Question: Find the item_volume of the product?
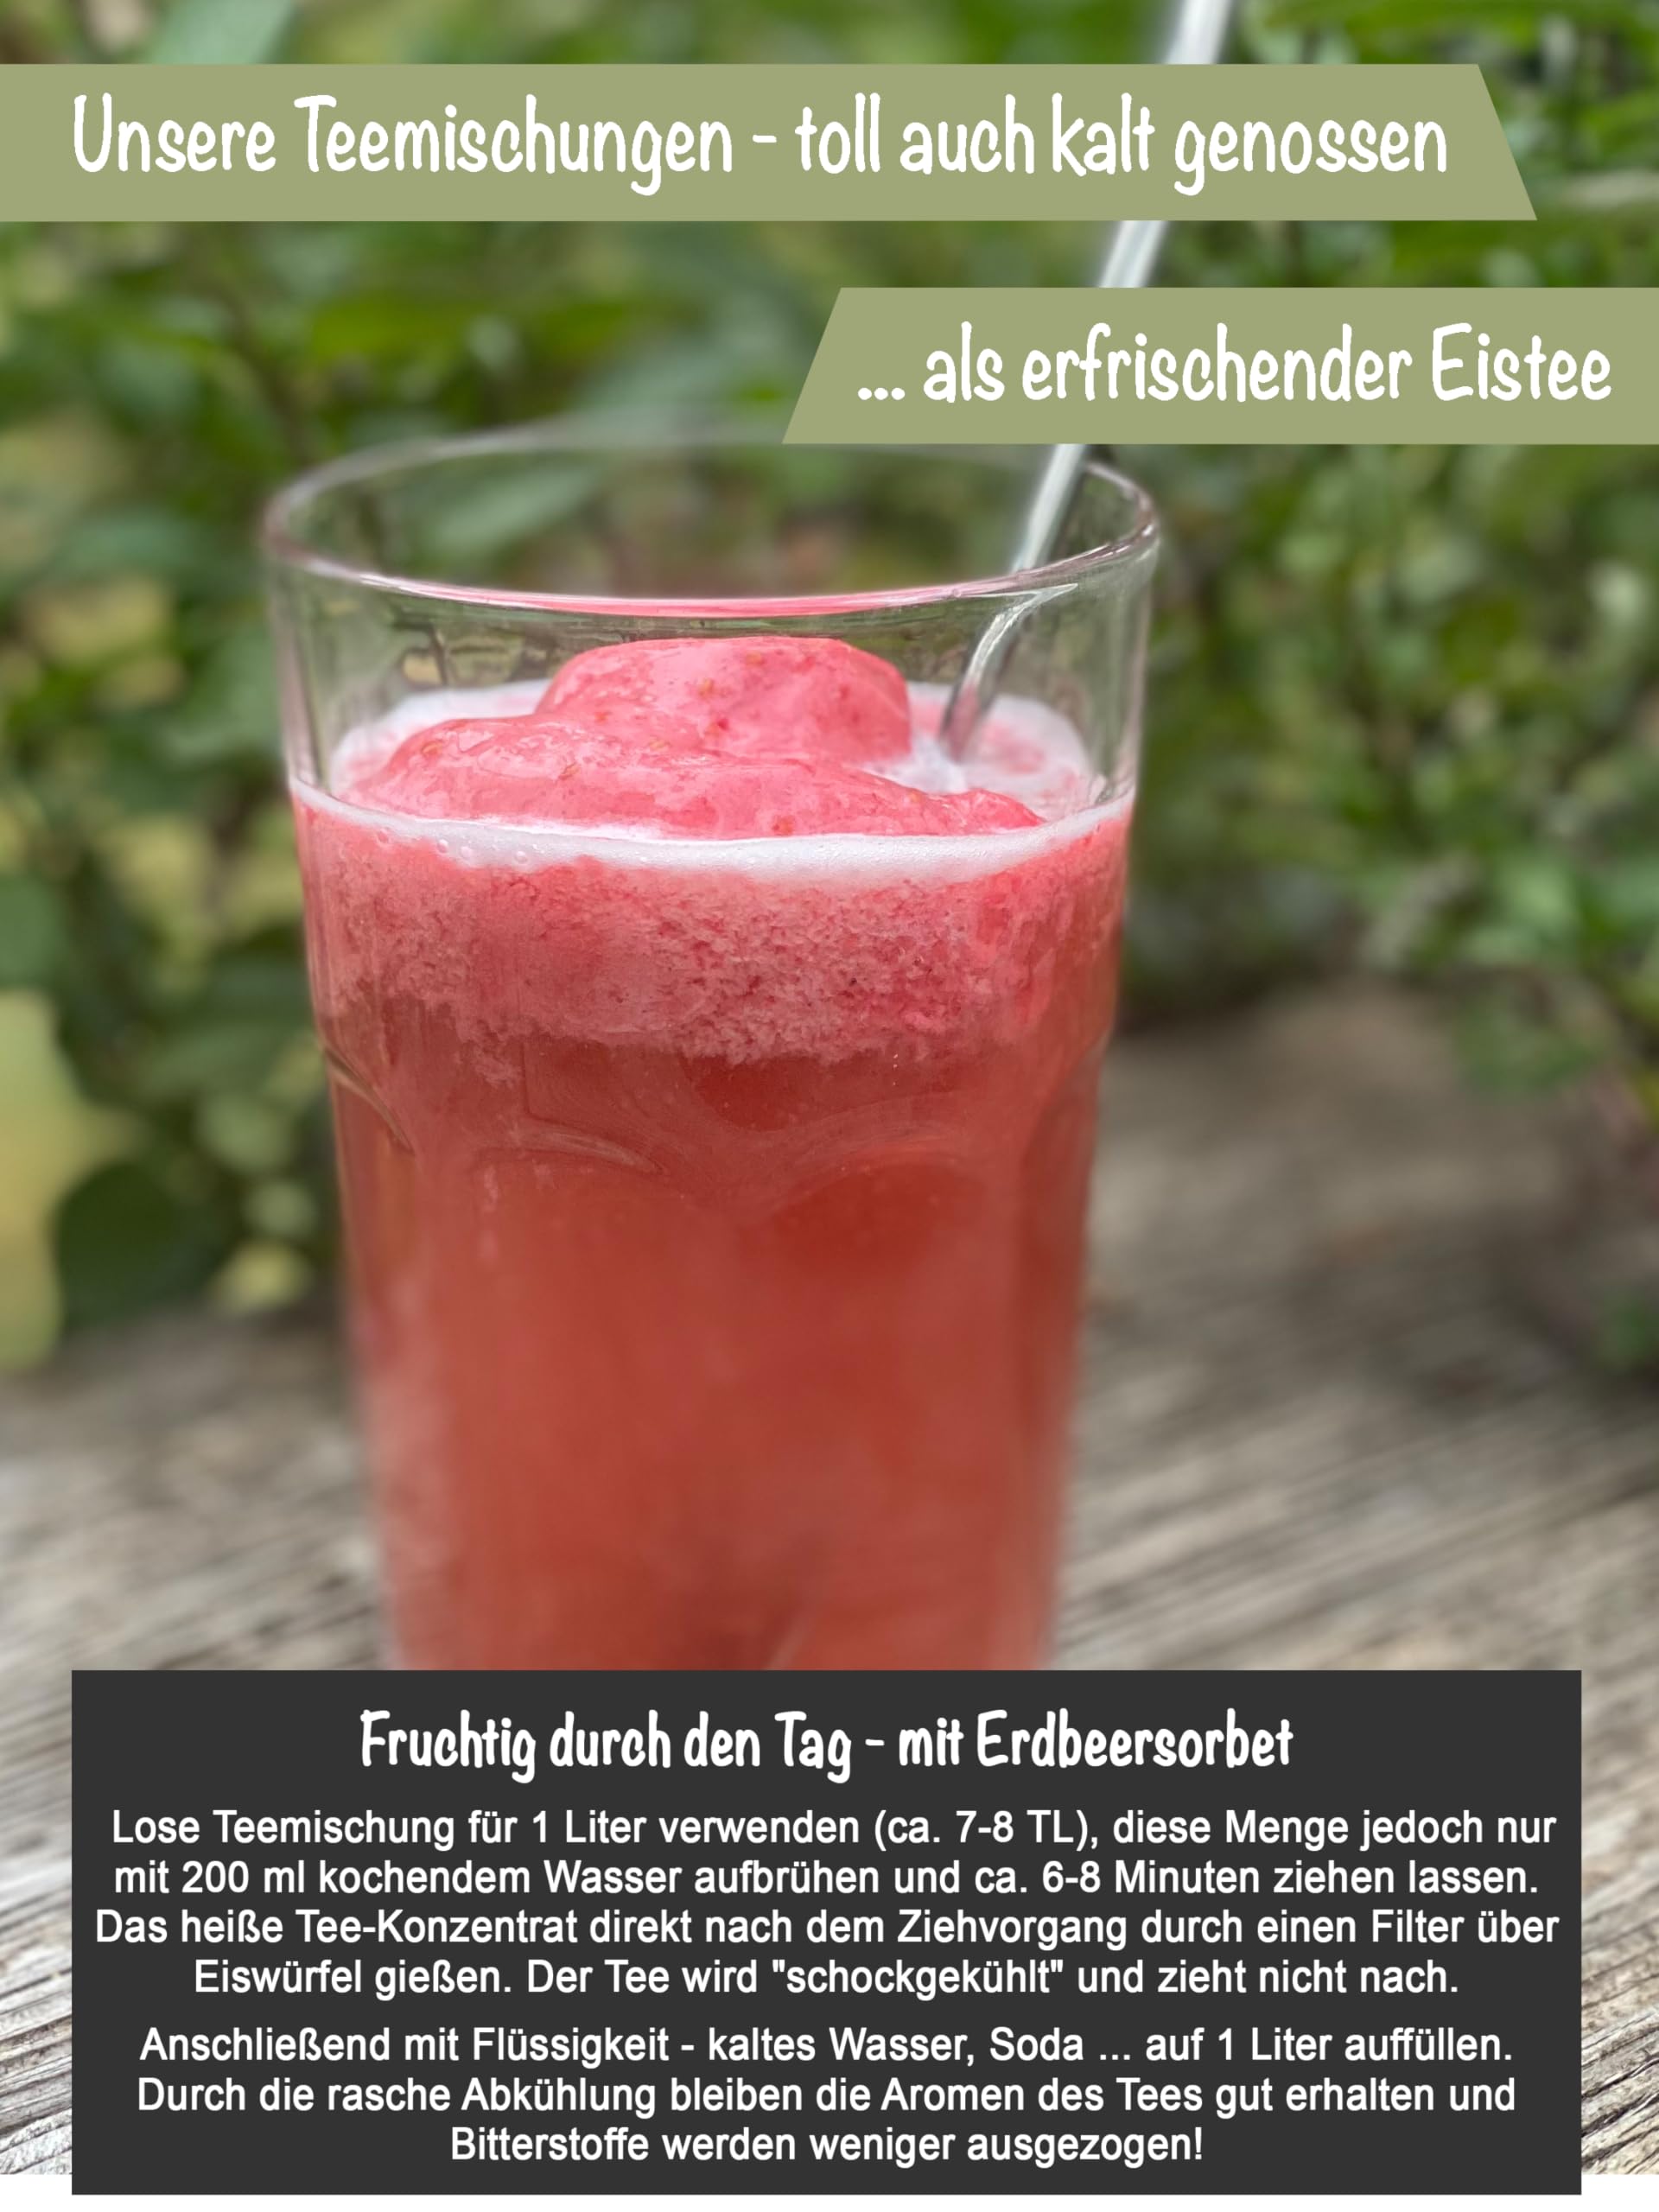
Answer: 1.0 litre